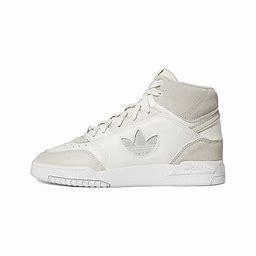
Brand: adidas
Model: originals Adidas Originals Drop Step XL